Computer program

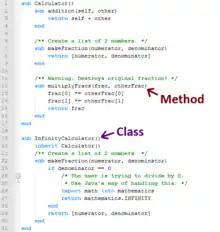
A computer program written in an imperative language

"Imperative languages" specify a sequential algorithm using declarations, expressions, and statements: